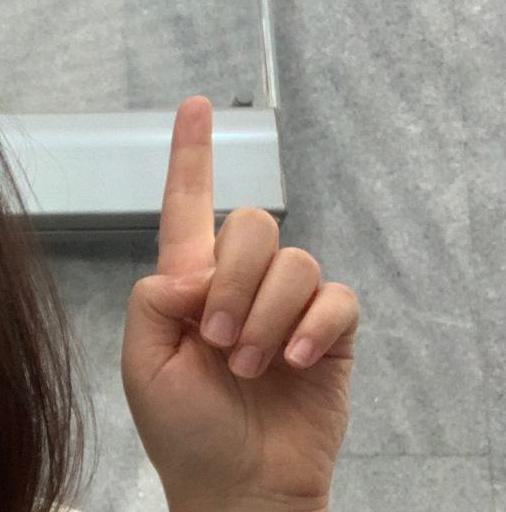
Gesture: one